Blue Story

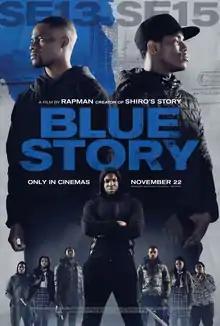
Theatrical release poster

Blue Story is a 2019 British musical crime drama film written, directed, and narrated by Rapman (Andrew Onwubolu) through the medium of rap and starring Stephen Odubola and Micheal Ward, with Eric Kofi-Abrefa, Khali Best, Karla-Simone Spence, Richie Campbell, Jo Martin and Junior Afolabi Salokun in supporting roles. Serving as Rapman's feature directorial debut, the film is based on his 2014 YouTube series of the same name, which in turn is based on the real life gangs - the Peckham Boys and Ghetto Boys. The story follows best friends Marco (Ward) and Timmy (Odubola) who, from different areas of London (Peckham and Deptford), find themselves becoming enemies in a violent and insidious postcode war.